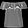
Label: Shirt